San Pasqual Battlefield State Historic Park

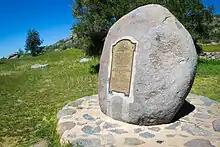
A plaque commemorates the Battle of San Pasqual

San Pasqual Battlefield State Historic Park honors the soldiers who fought in the 1846 Battle of San Pasqual, the bloodiest battle in California during the Mexican–American War. The battle was fought between United States troops under the command of General Stephen Kearny, and the Californio forces under the command of General Andres Pico on December 6, 1846.